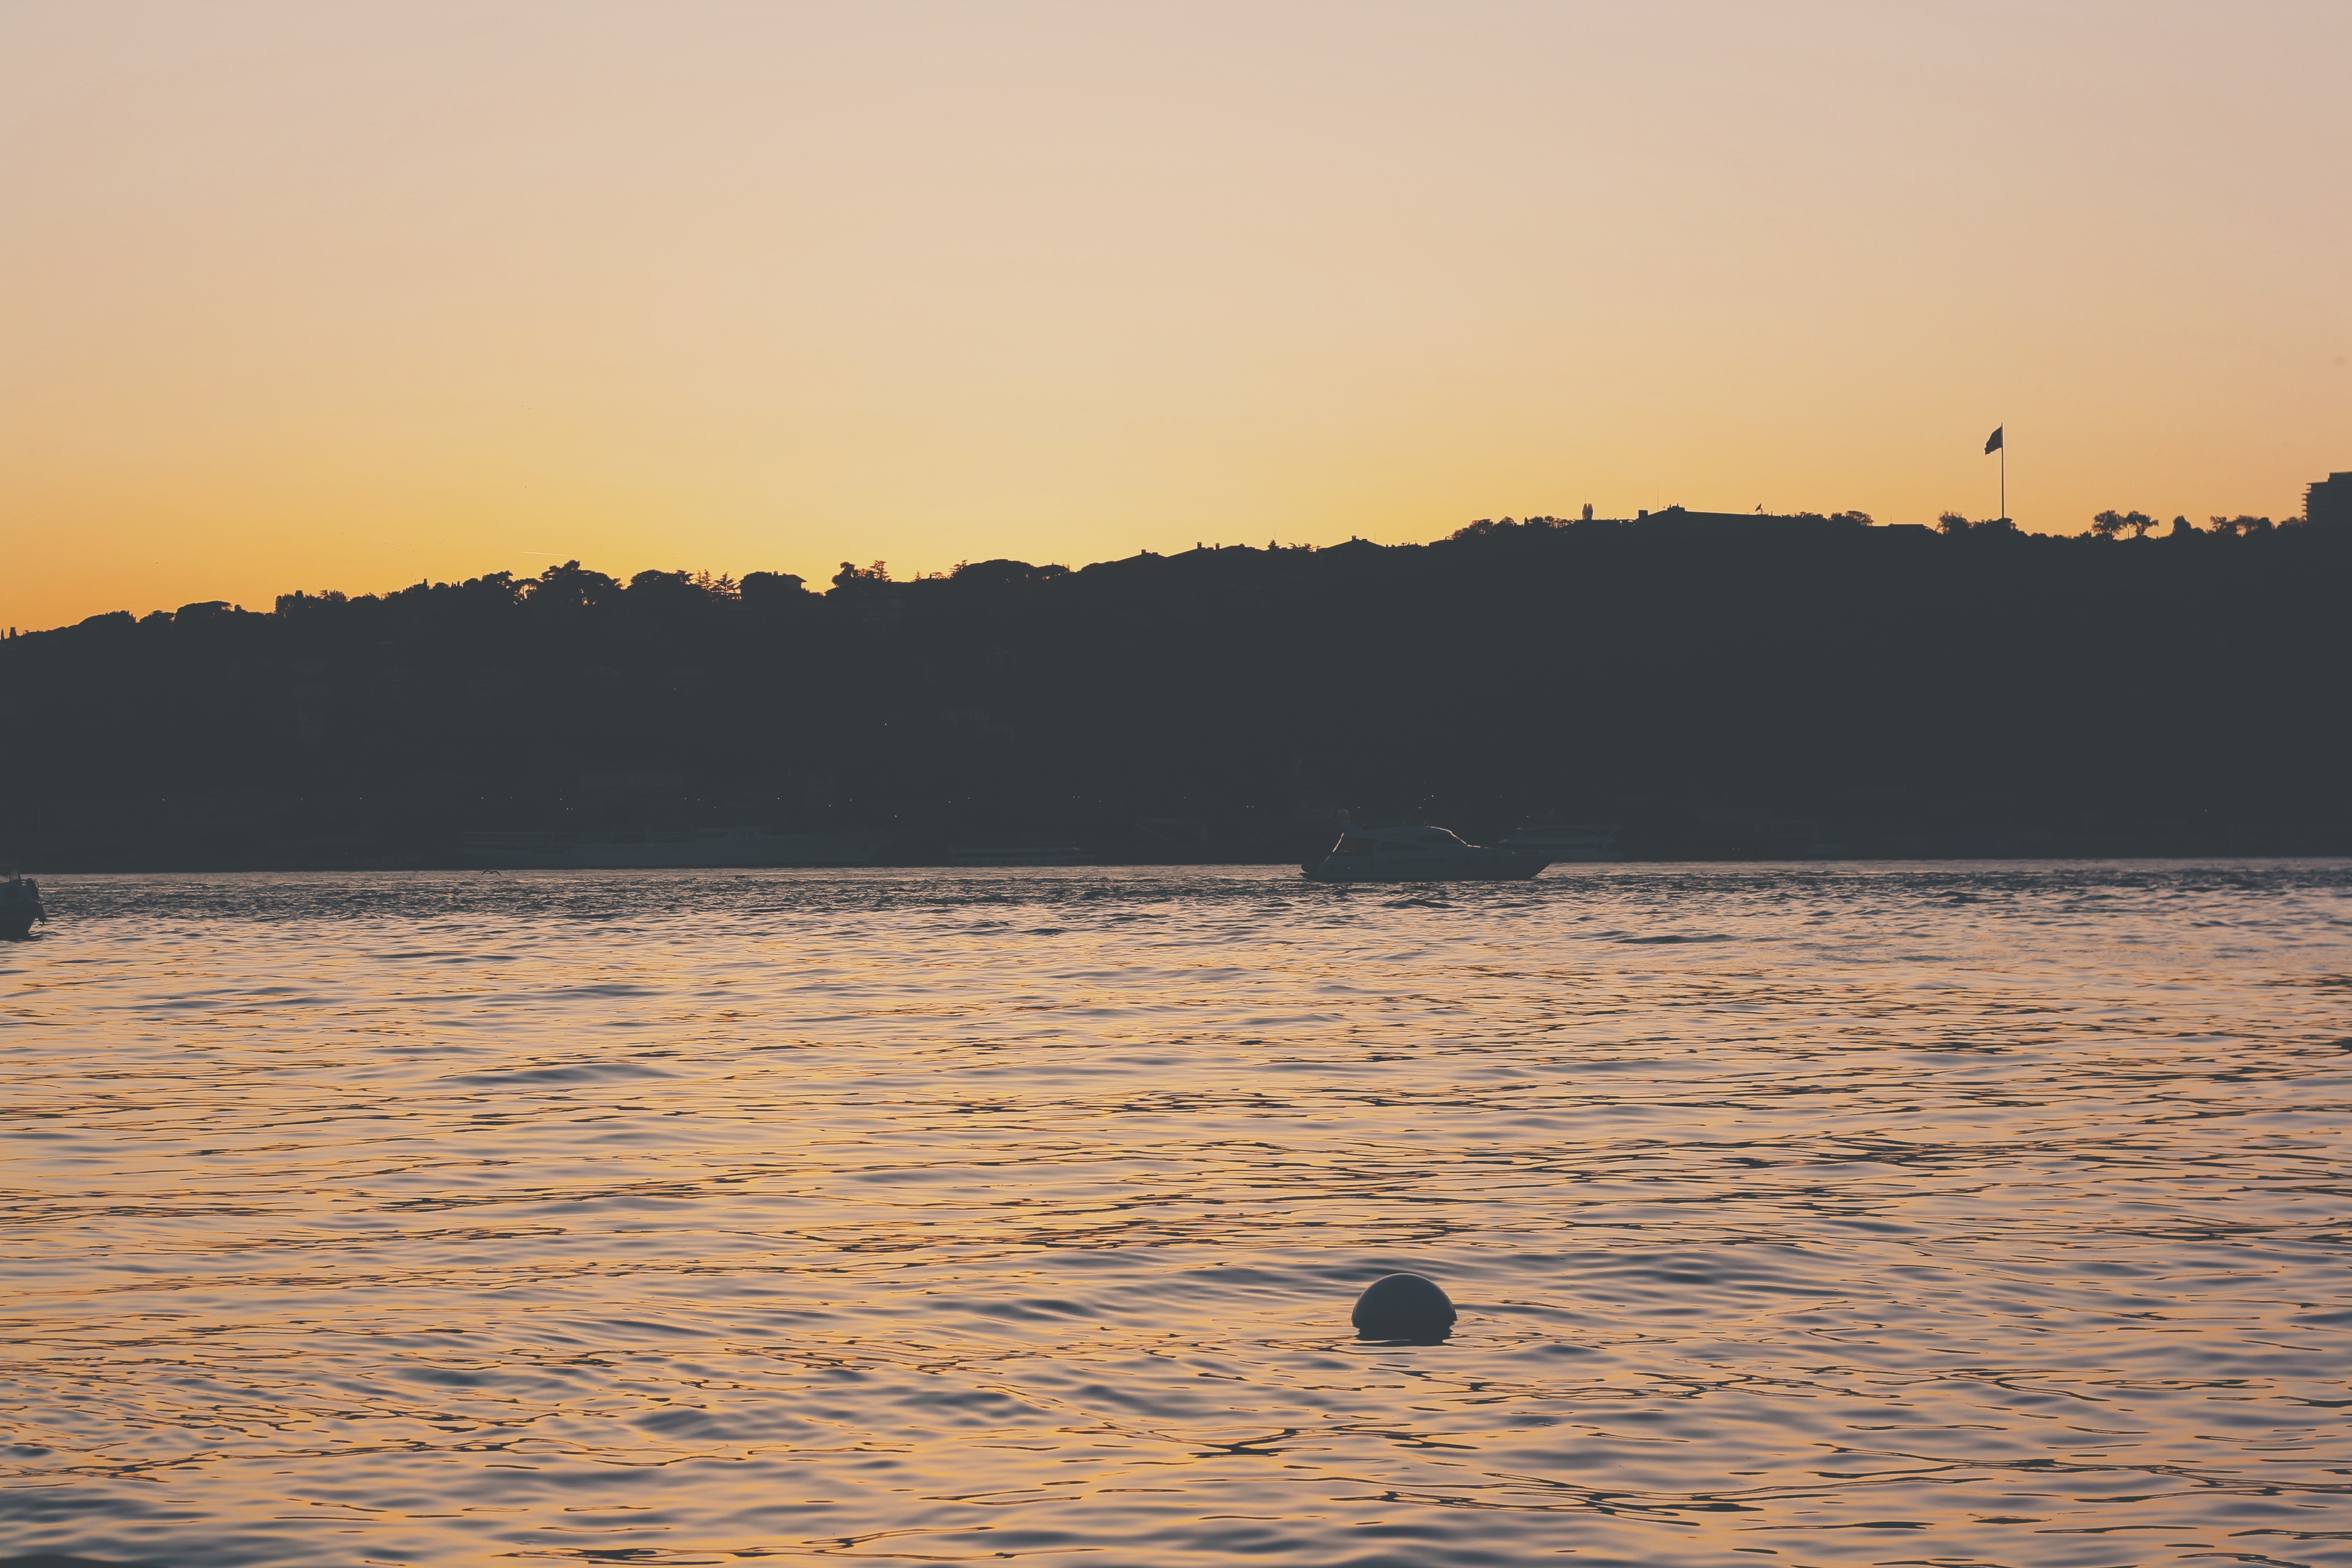
beach, sea, coast, ocean, horizon, sun, sunrise, sunset, morning, shore, wave, lake, dawn, dusk, evening, reflection, bay, body of water, atmospheric phenomenon